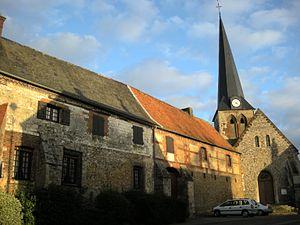
Saint-Vaast-d'Équiqueville est une commune française située dans le département de la Seine-Maritime en région Normandie.